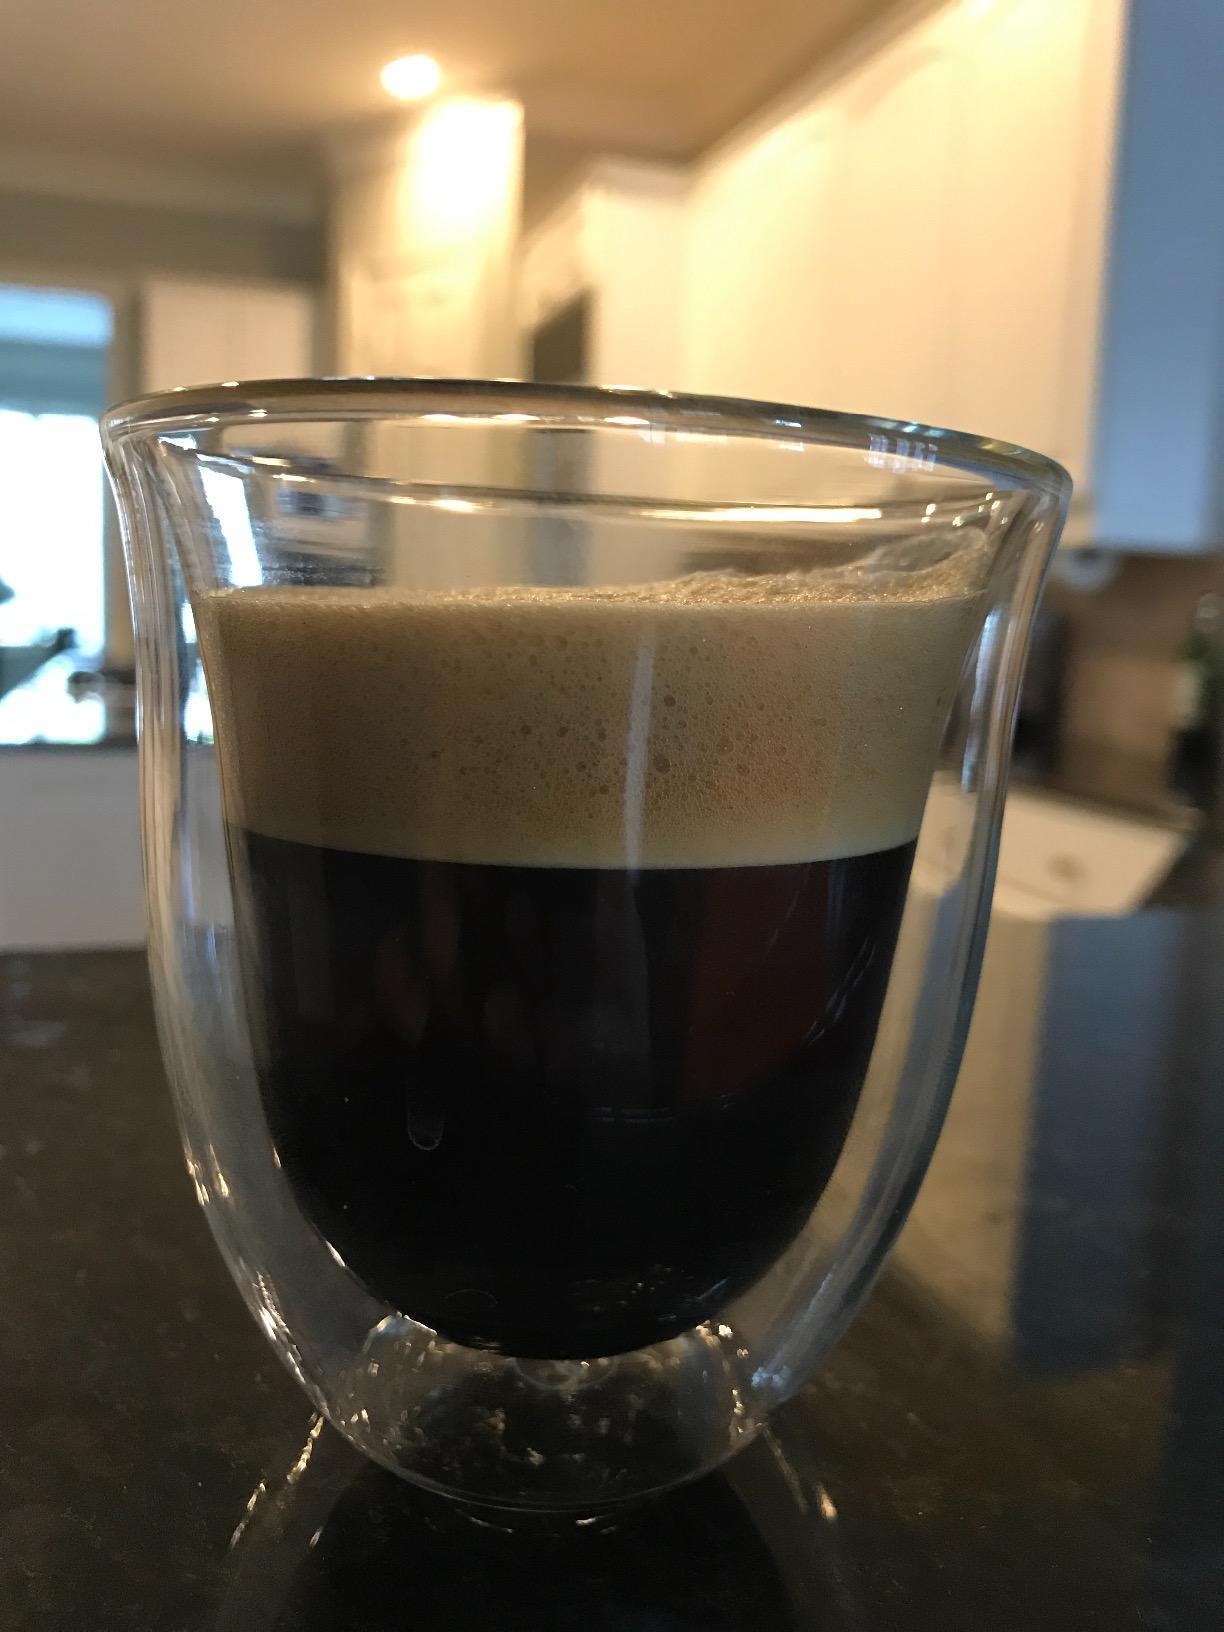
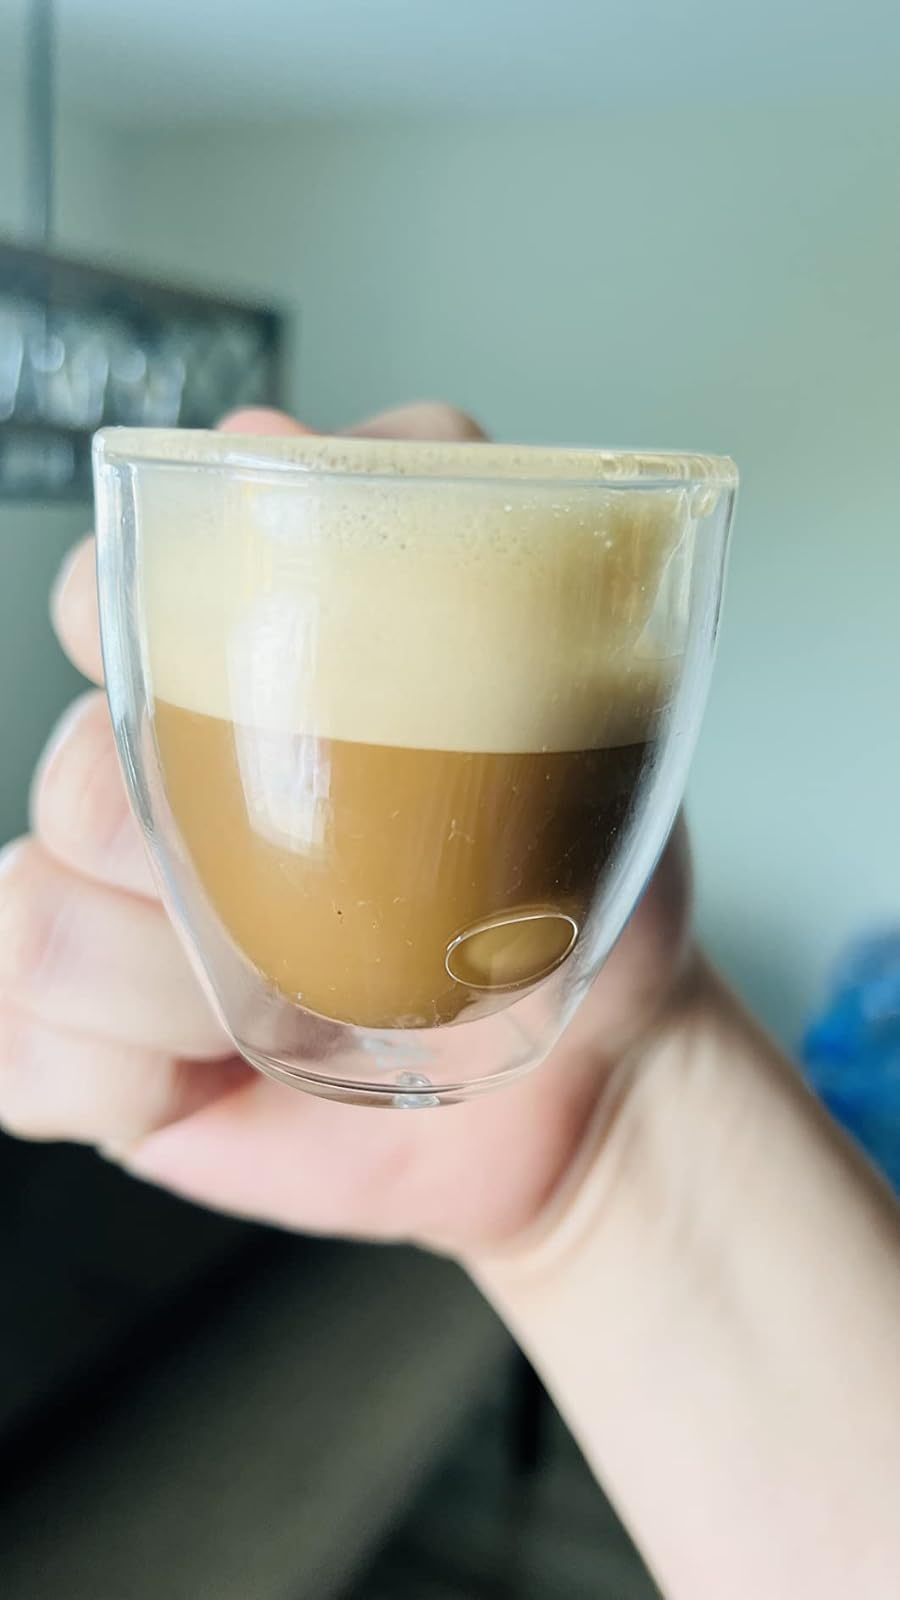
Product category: items_mug
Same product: no